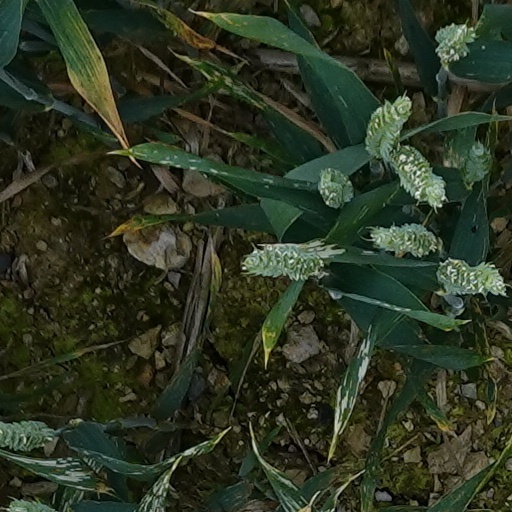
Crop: wheat